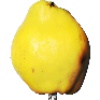
Label: Quince 1